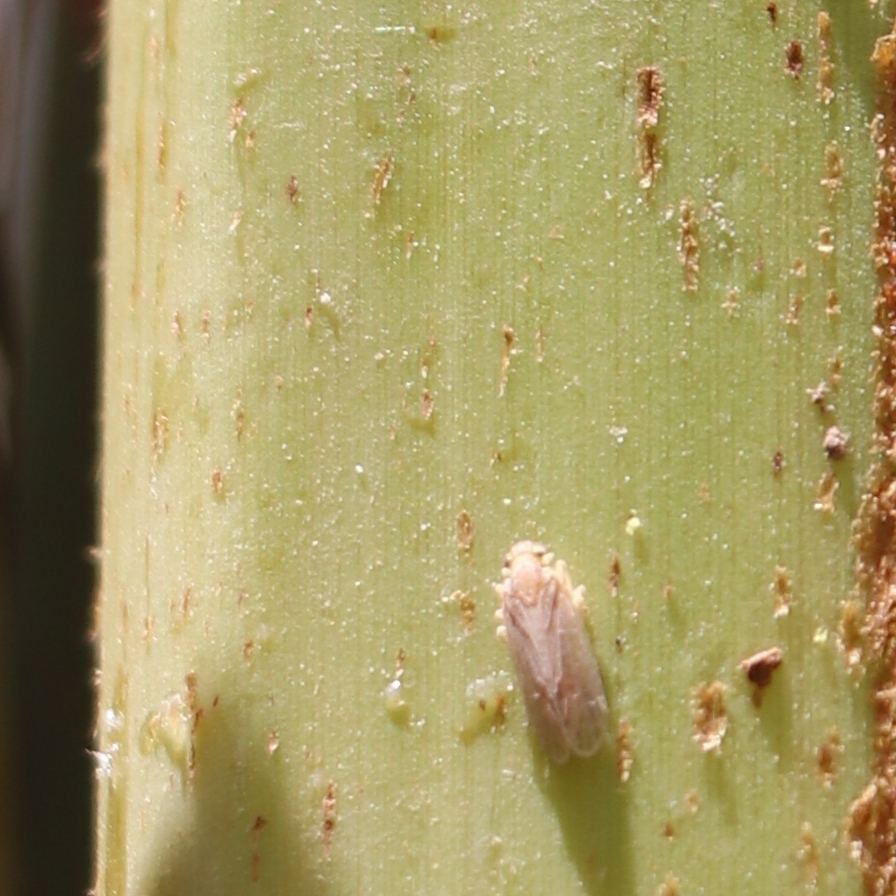
Label: Bug